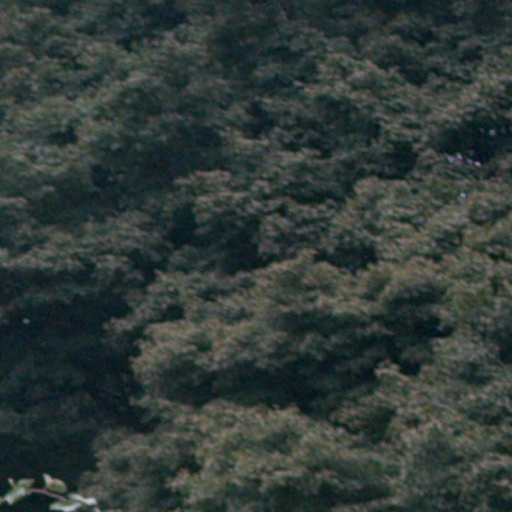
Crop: cassava